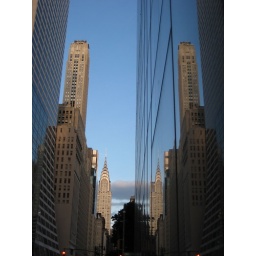
Chrysler Building reflection in glass tower architecture on 42nd Street 4462